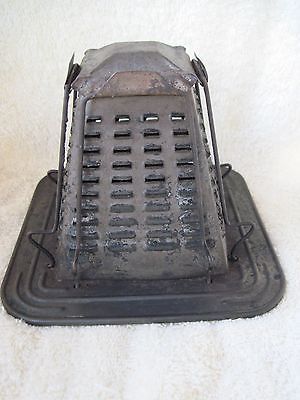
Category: toaster